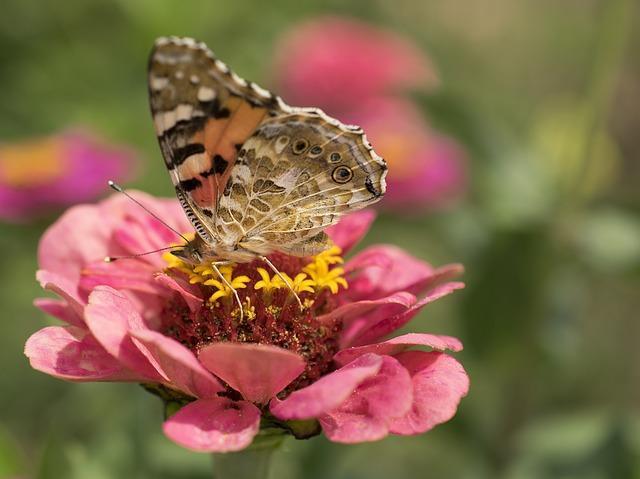
butterfly